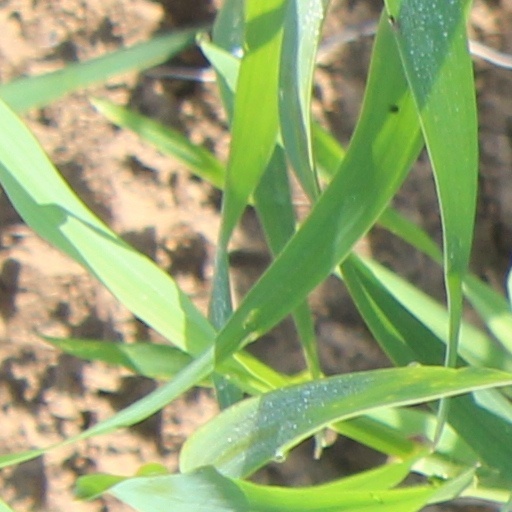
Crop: wheat